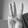
ASL letter: W